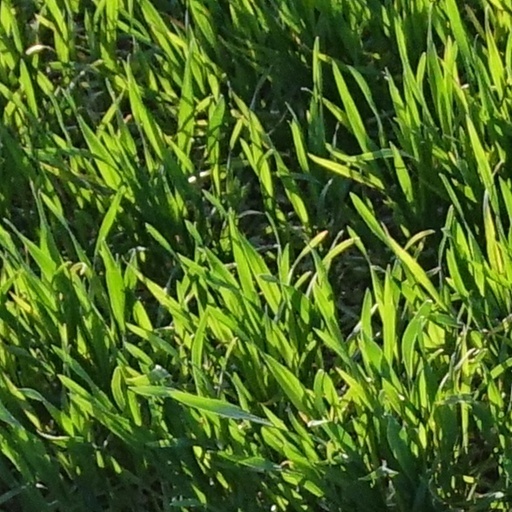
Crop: wheat